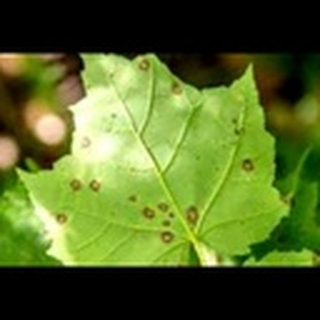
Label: cotton_target_spot